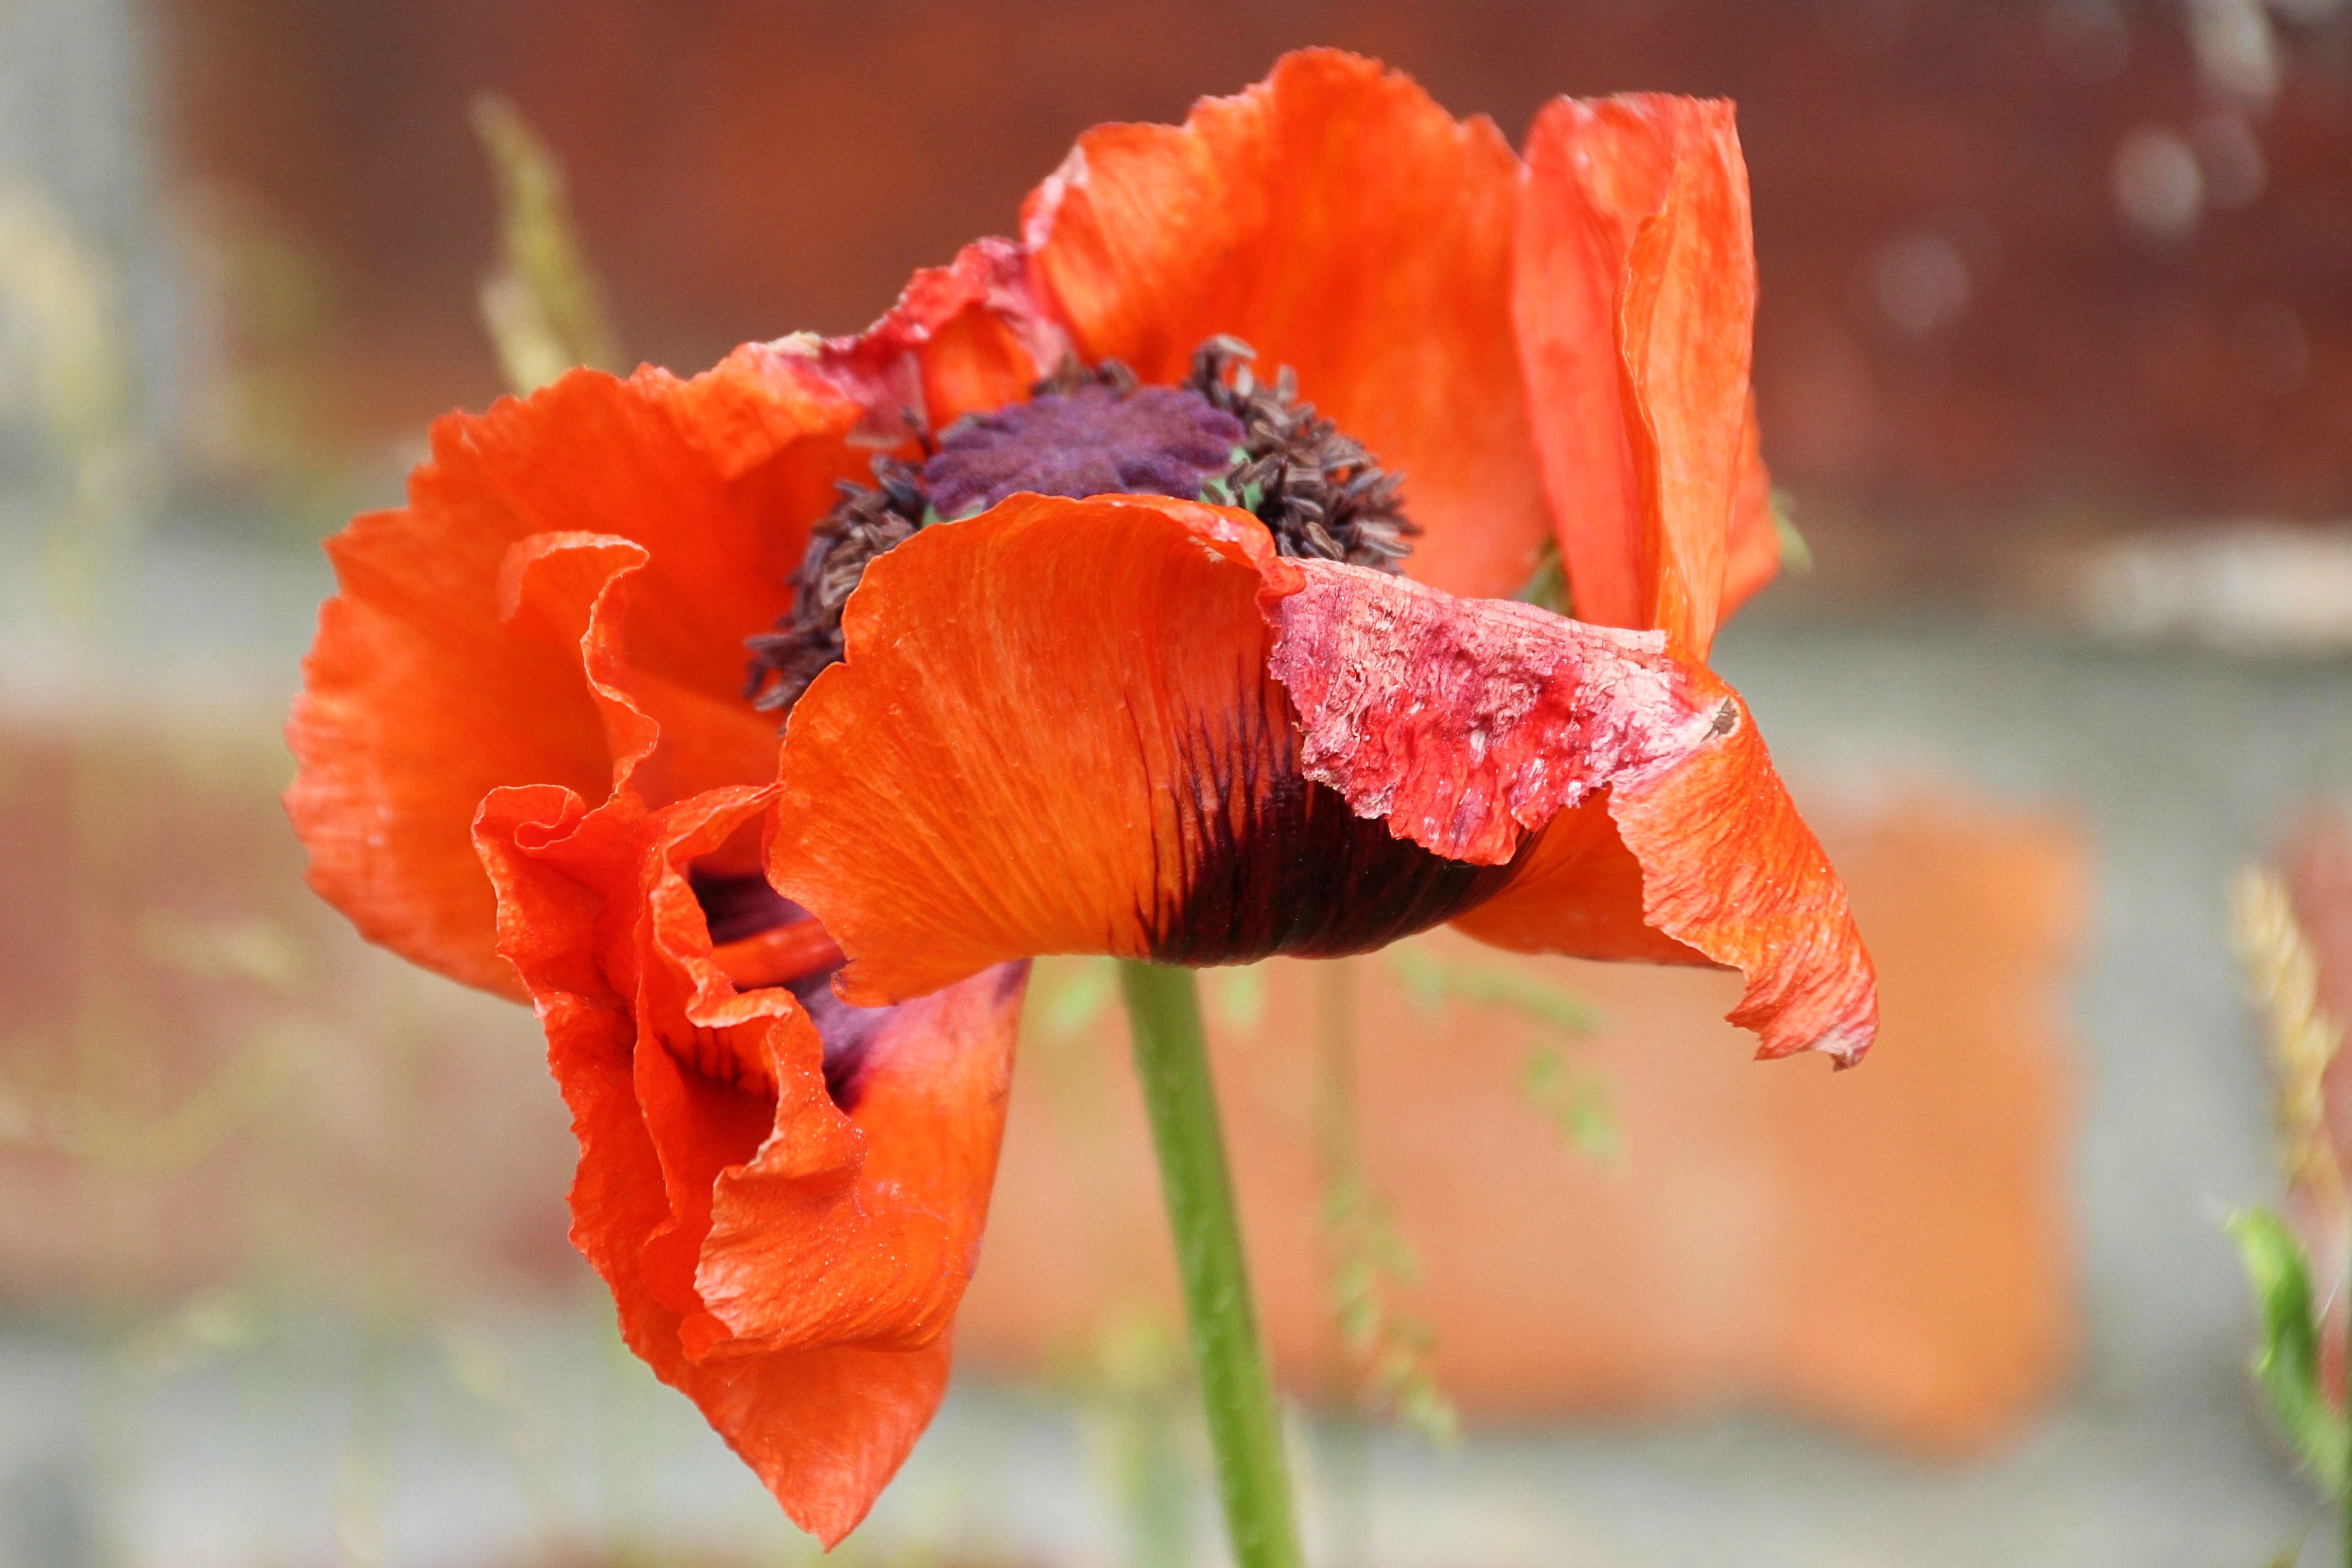
blossom, plant, flower, petal, bloom, red, flora, close up, klatschmohn, poppy flower, red poppy, poppy, coquelicot, macro photography, flowering plant, plant stem, land plant, poppy family